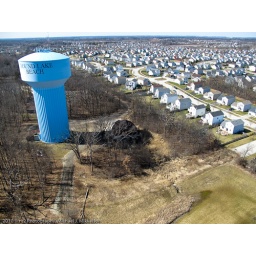
The big blue water tower in Round Lake Beach, Illinois. Captured from a G11 suspended from a kite.